2015 Eneco Tour

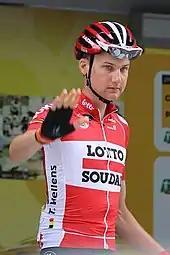
Tim Wellens, winner of the 2014 Eneco Tour "(photographed at the 2015 Tour de France)"

Most World Tour stage races are won by strong climbers. The Eneco Tour is unusual because the favourites for overall victory were classics riders—those who perform strongly in the Ardennes classics and the cobbled classics that feature in the early part of the cycling season.